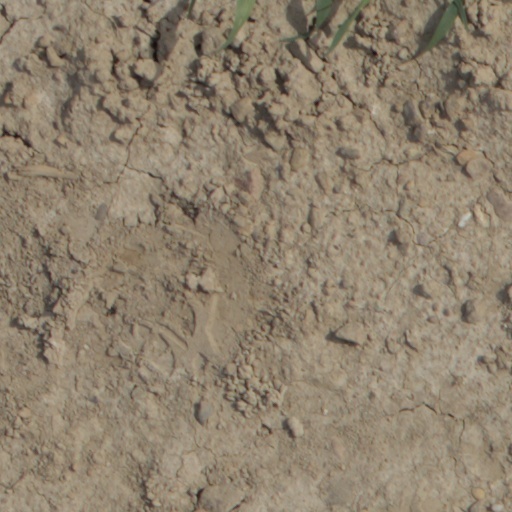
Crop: wheat